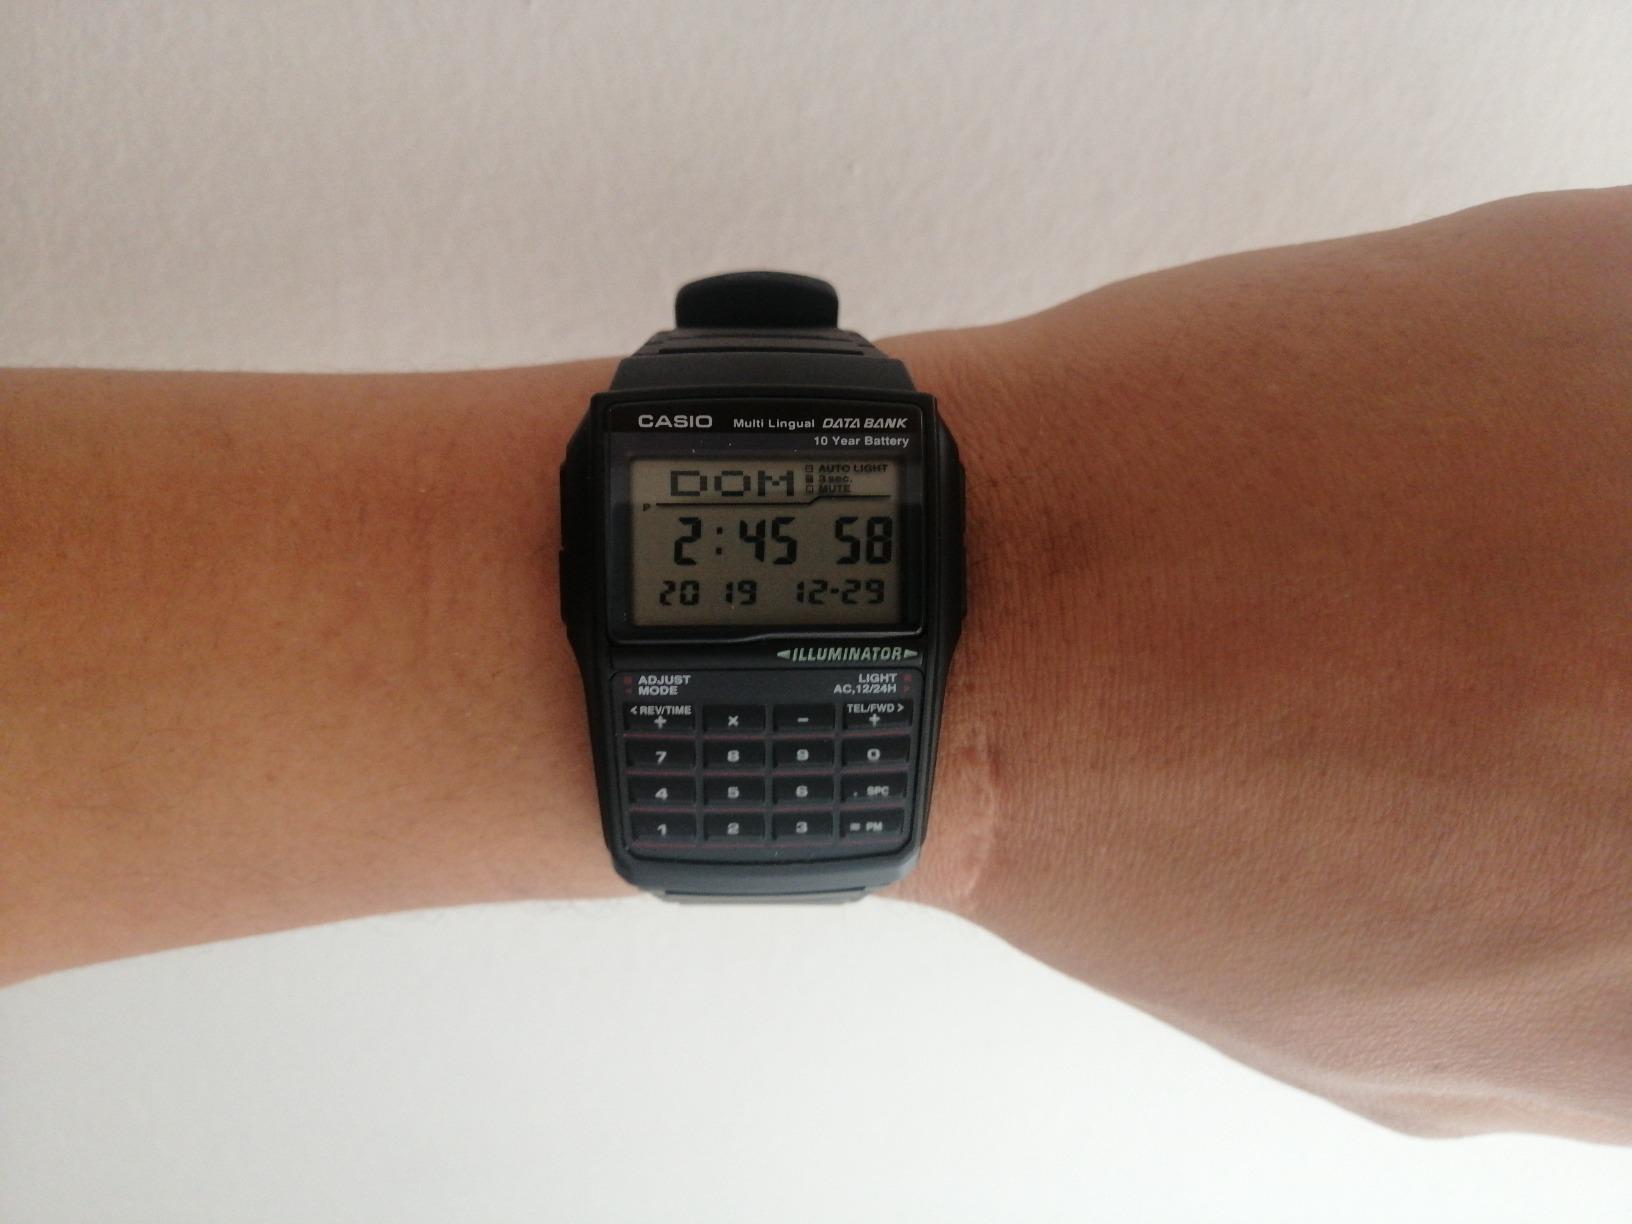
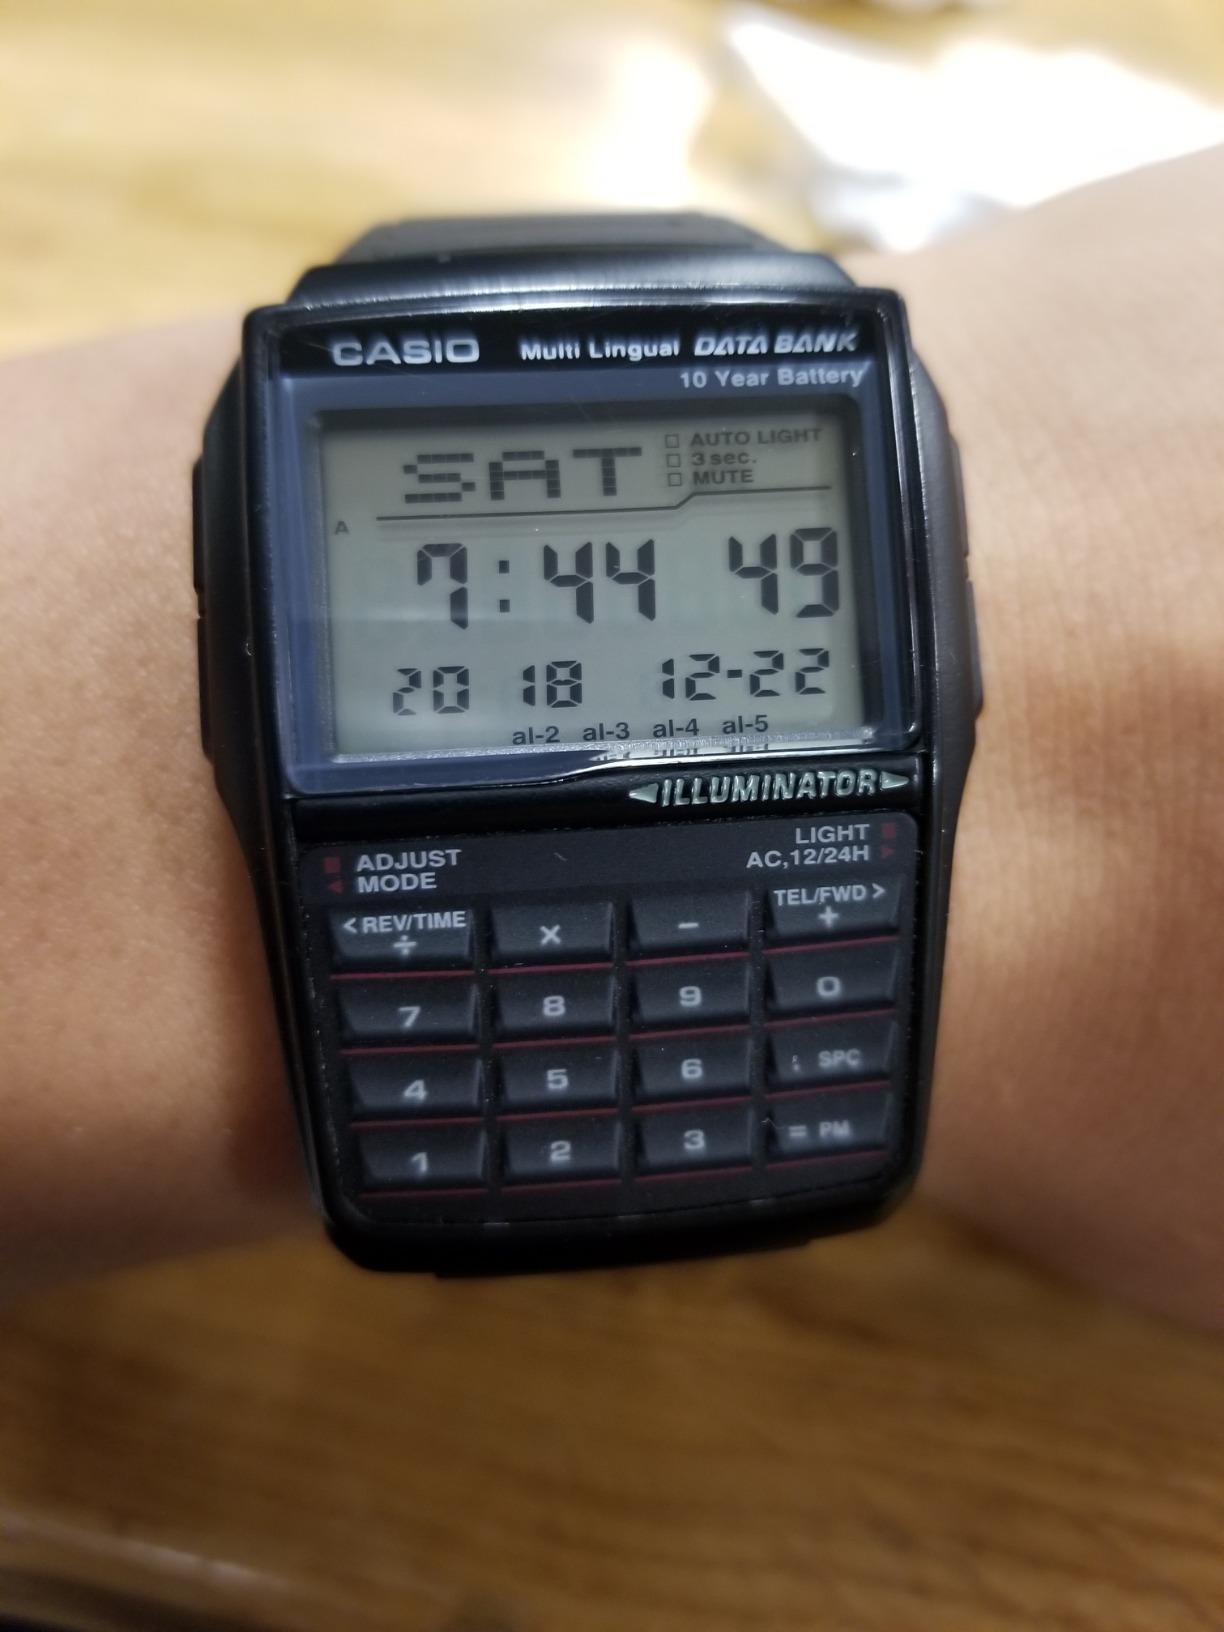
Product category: accessories_watch
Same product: yes